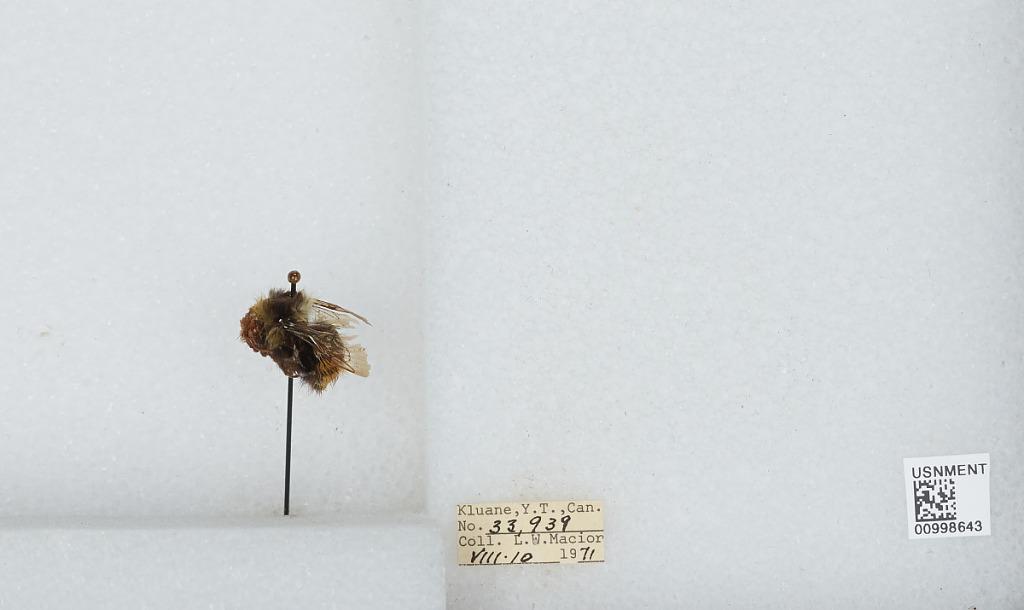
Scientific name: Bombus (Pyrobombus) melanopygus Nylander
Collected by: L. Macior
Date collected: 1971-8-10
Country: Canada
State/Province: Yukon Territory
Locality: Klaune
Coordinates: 60.7132, -139.474